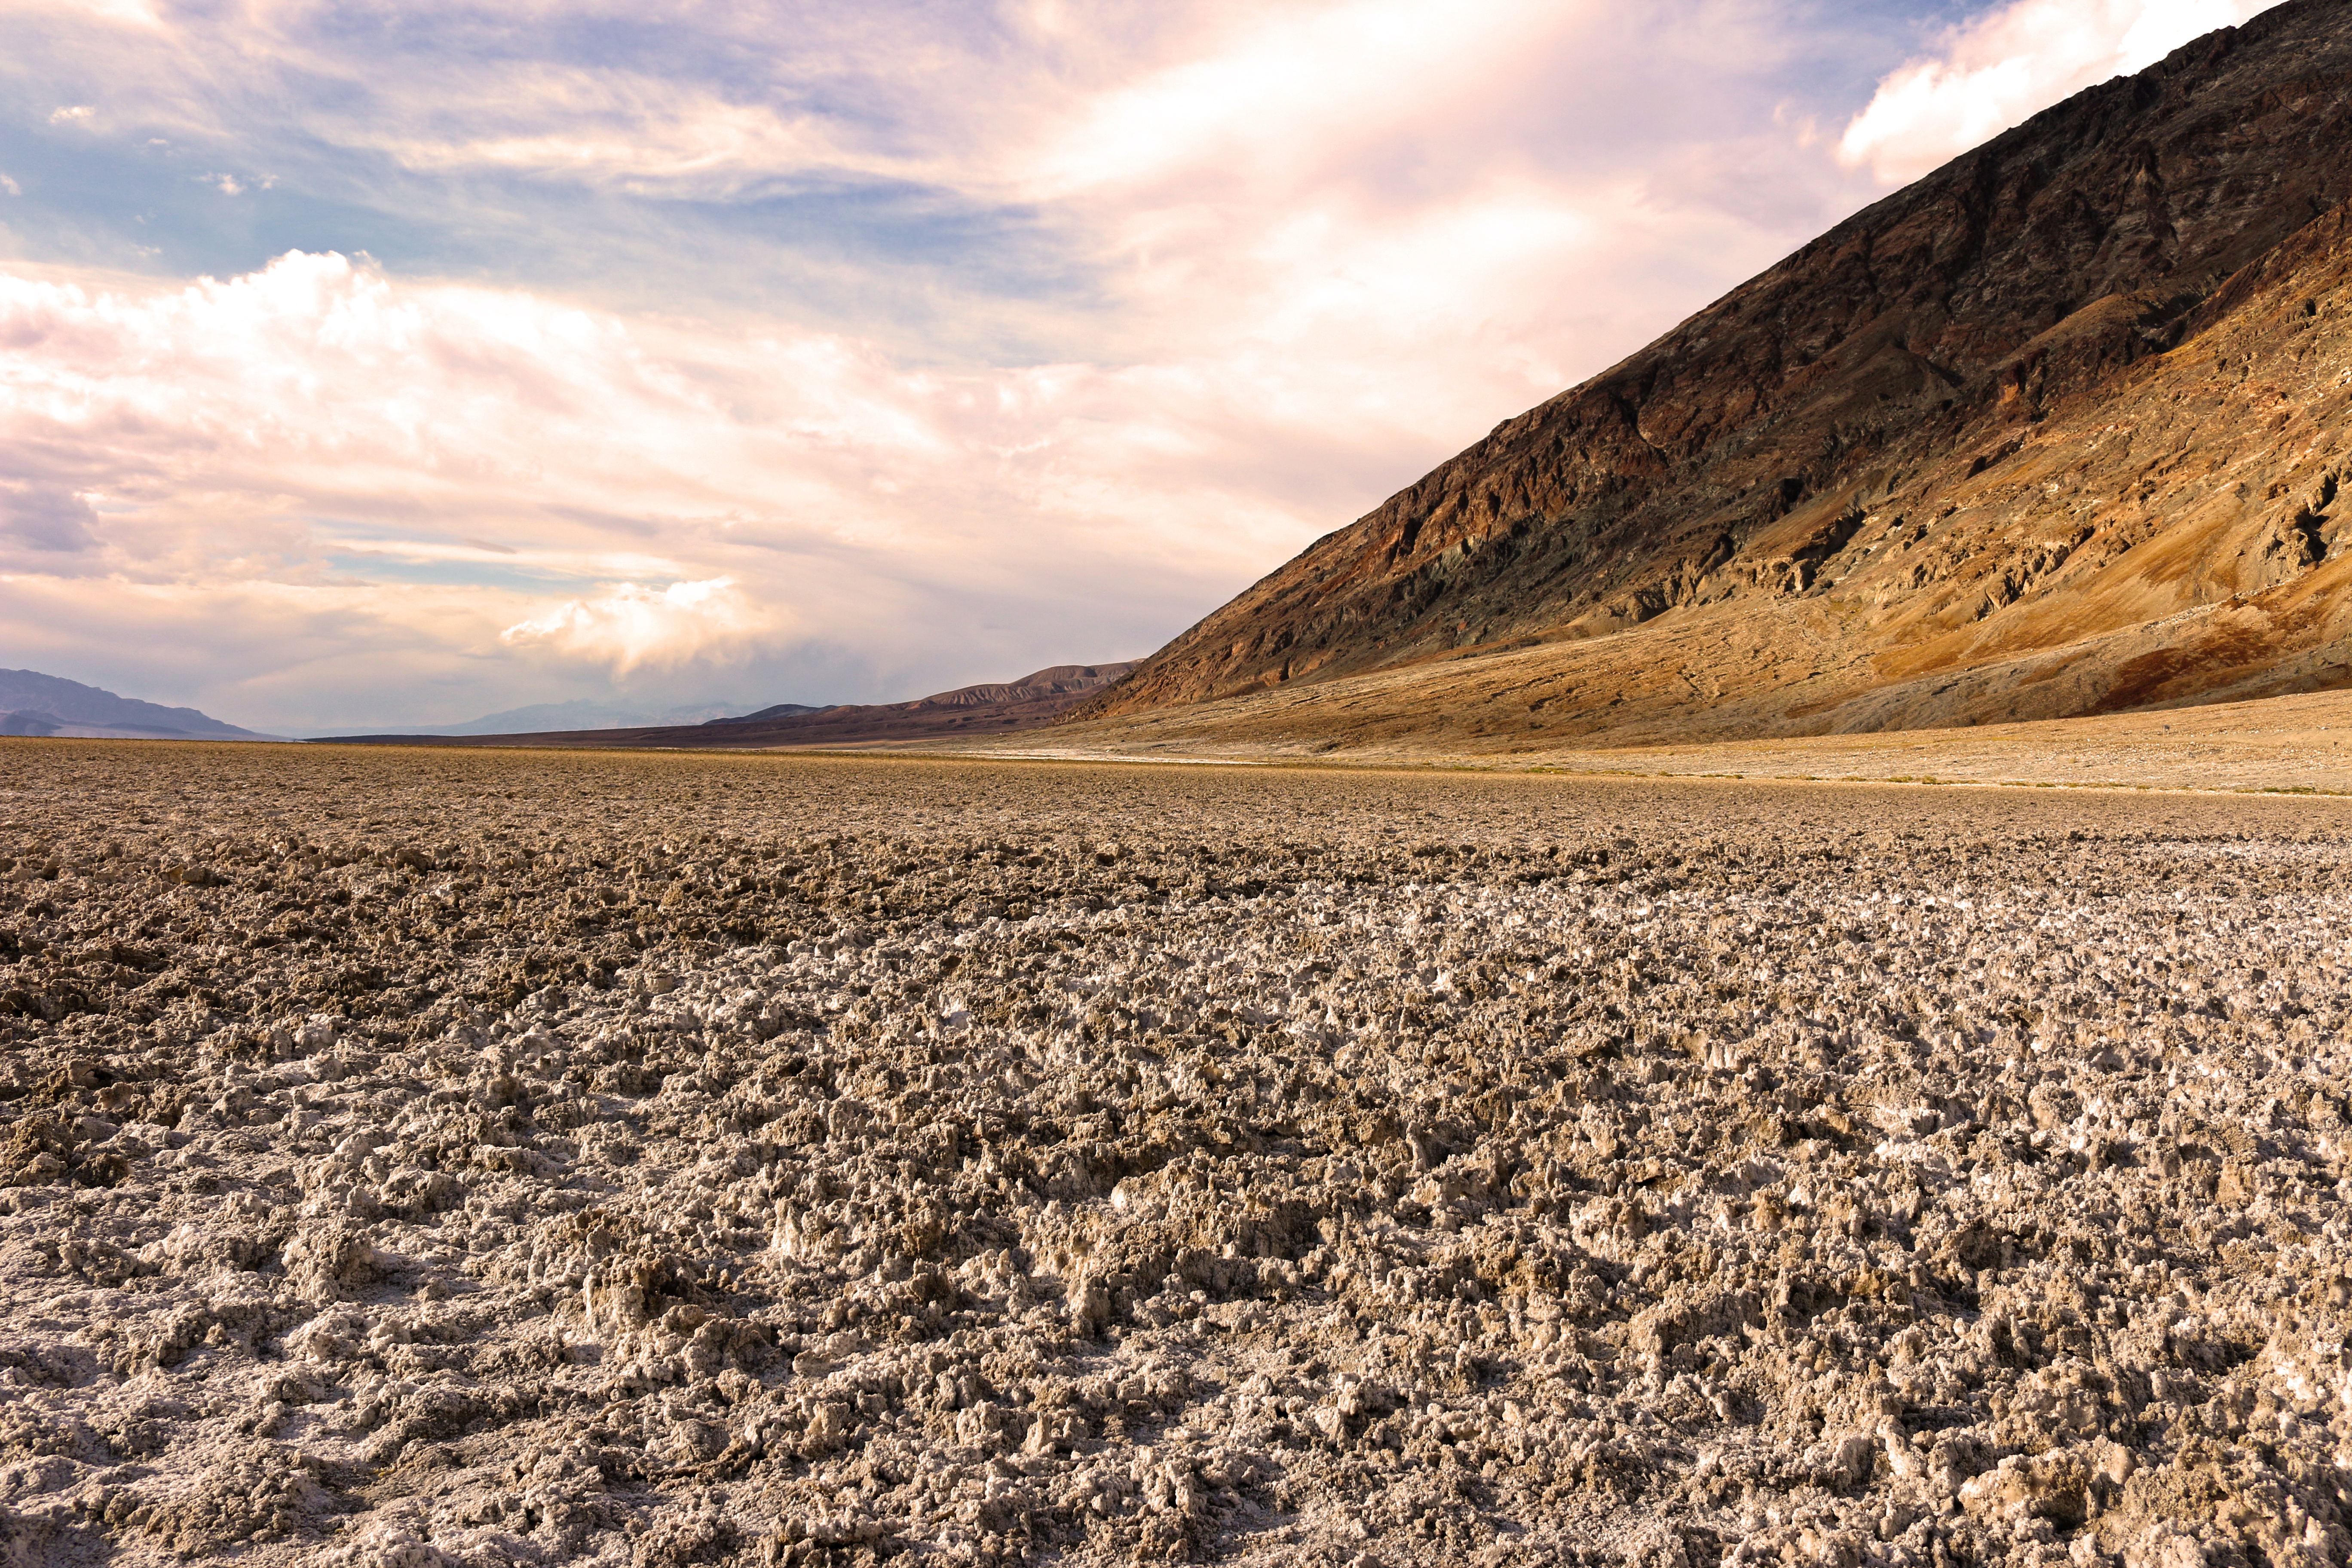
landscape, sea, coast, nature, sand, rock, horizon, wilderness, mountain, field, sunlight, hill, arid, desert, lake, valley, dry, scenic, park, scenery, soil, california, heat, plain, erosion, national, geology, badlands, plateau, western, badwater, wadi, steppe, rural area, death valley, landform, salt flats, natural environment, geographical feature, aeolian landform, grass family, mountainous landforms